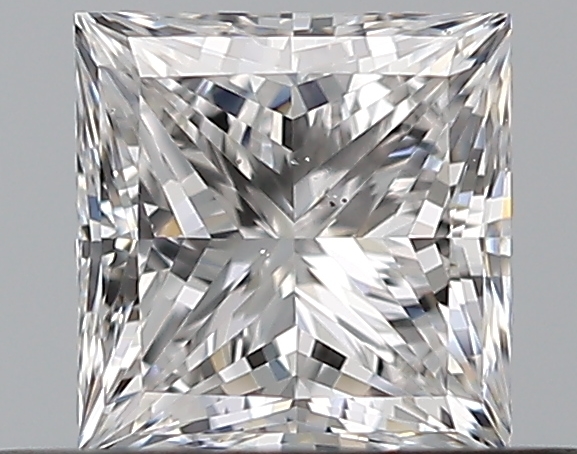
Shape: princess
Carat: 0.5
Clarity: VS2
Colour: E
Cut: EX
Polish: EX
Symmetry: GD
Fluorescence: N
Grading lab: GIA
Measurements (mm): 4.36 x 4.28 x 3.05